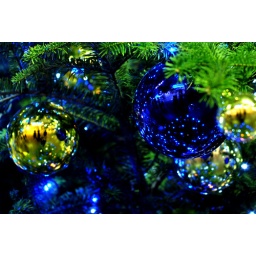
people in ball / Christmas tree yokohama porta